Royal Air Force, Bermuda (1939–1945)

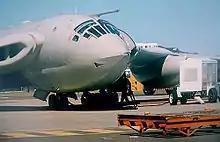
RAF Victor XM717 at the Civil Air Terminal on the former US NAS Bermuda ca. 1985. XM717 took part in the first mission of Operation Black Buck during the Falklands War.

The senior RAF officer in Bermuda, during the War, Wing Commander E.M. ""Mo"" Ware, was loaned to the civil government to oversee the conversion of the RAF's end of the military airfield into a Civil Air Terminal. Pre-fabricated buildings were relocated from Darrell's Island to assemble the first terminal. Ware remained with the local government after leaving the RAF, becoming the Director of Civil Aviation for many years.